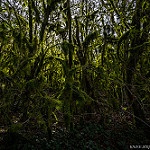
Label: forest